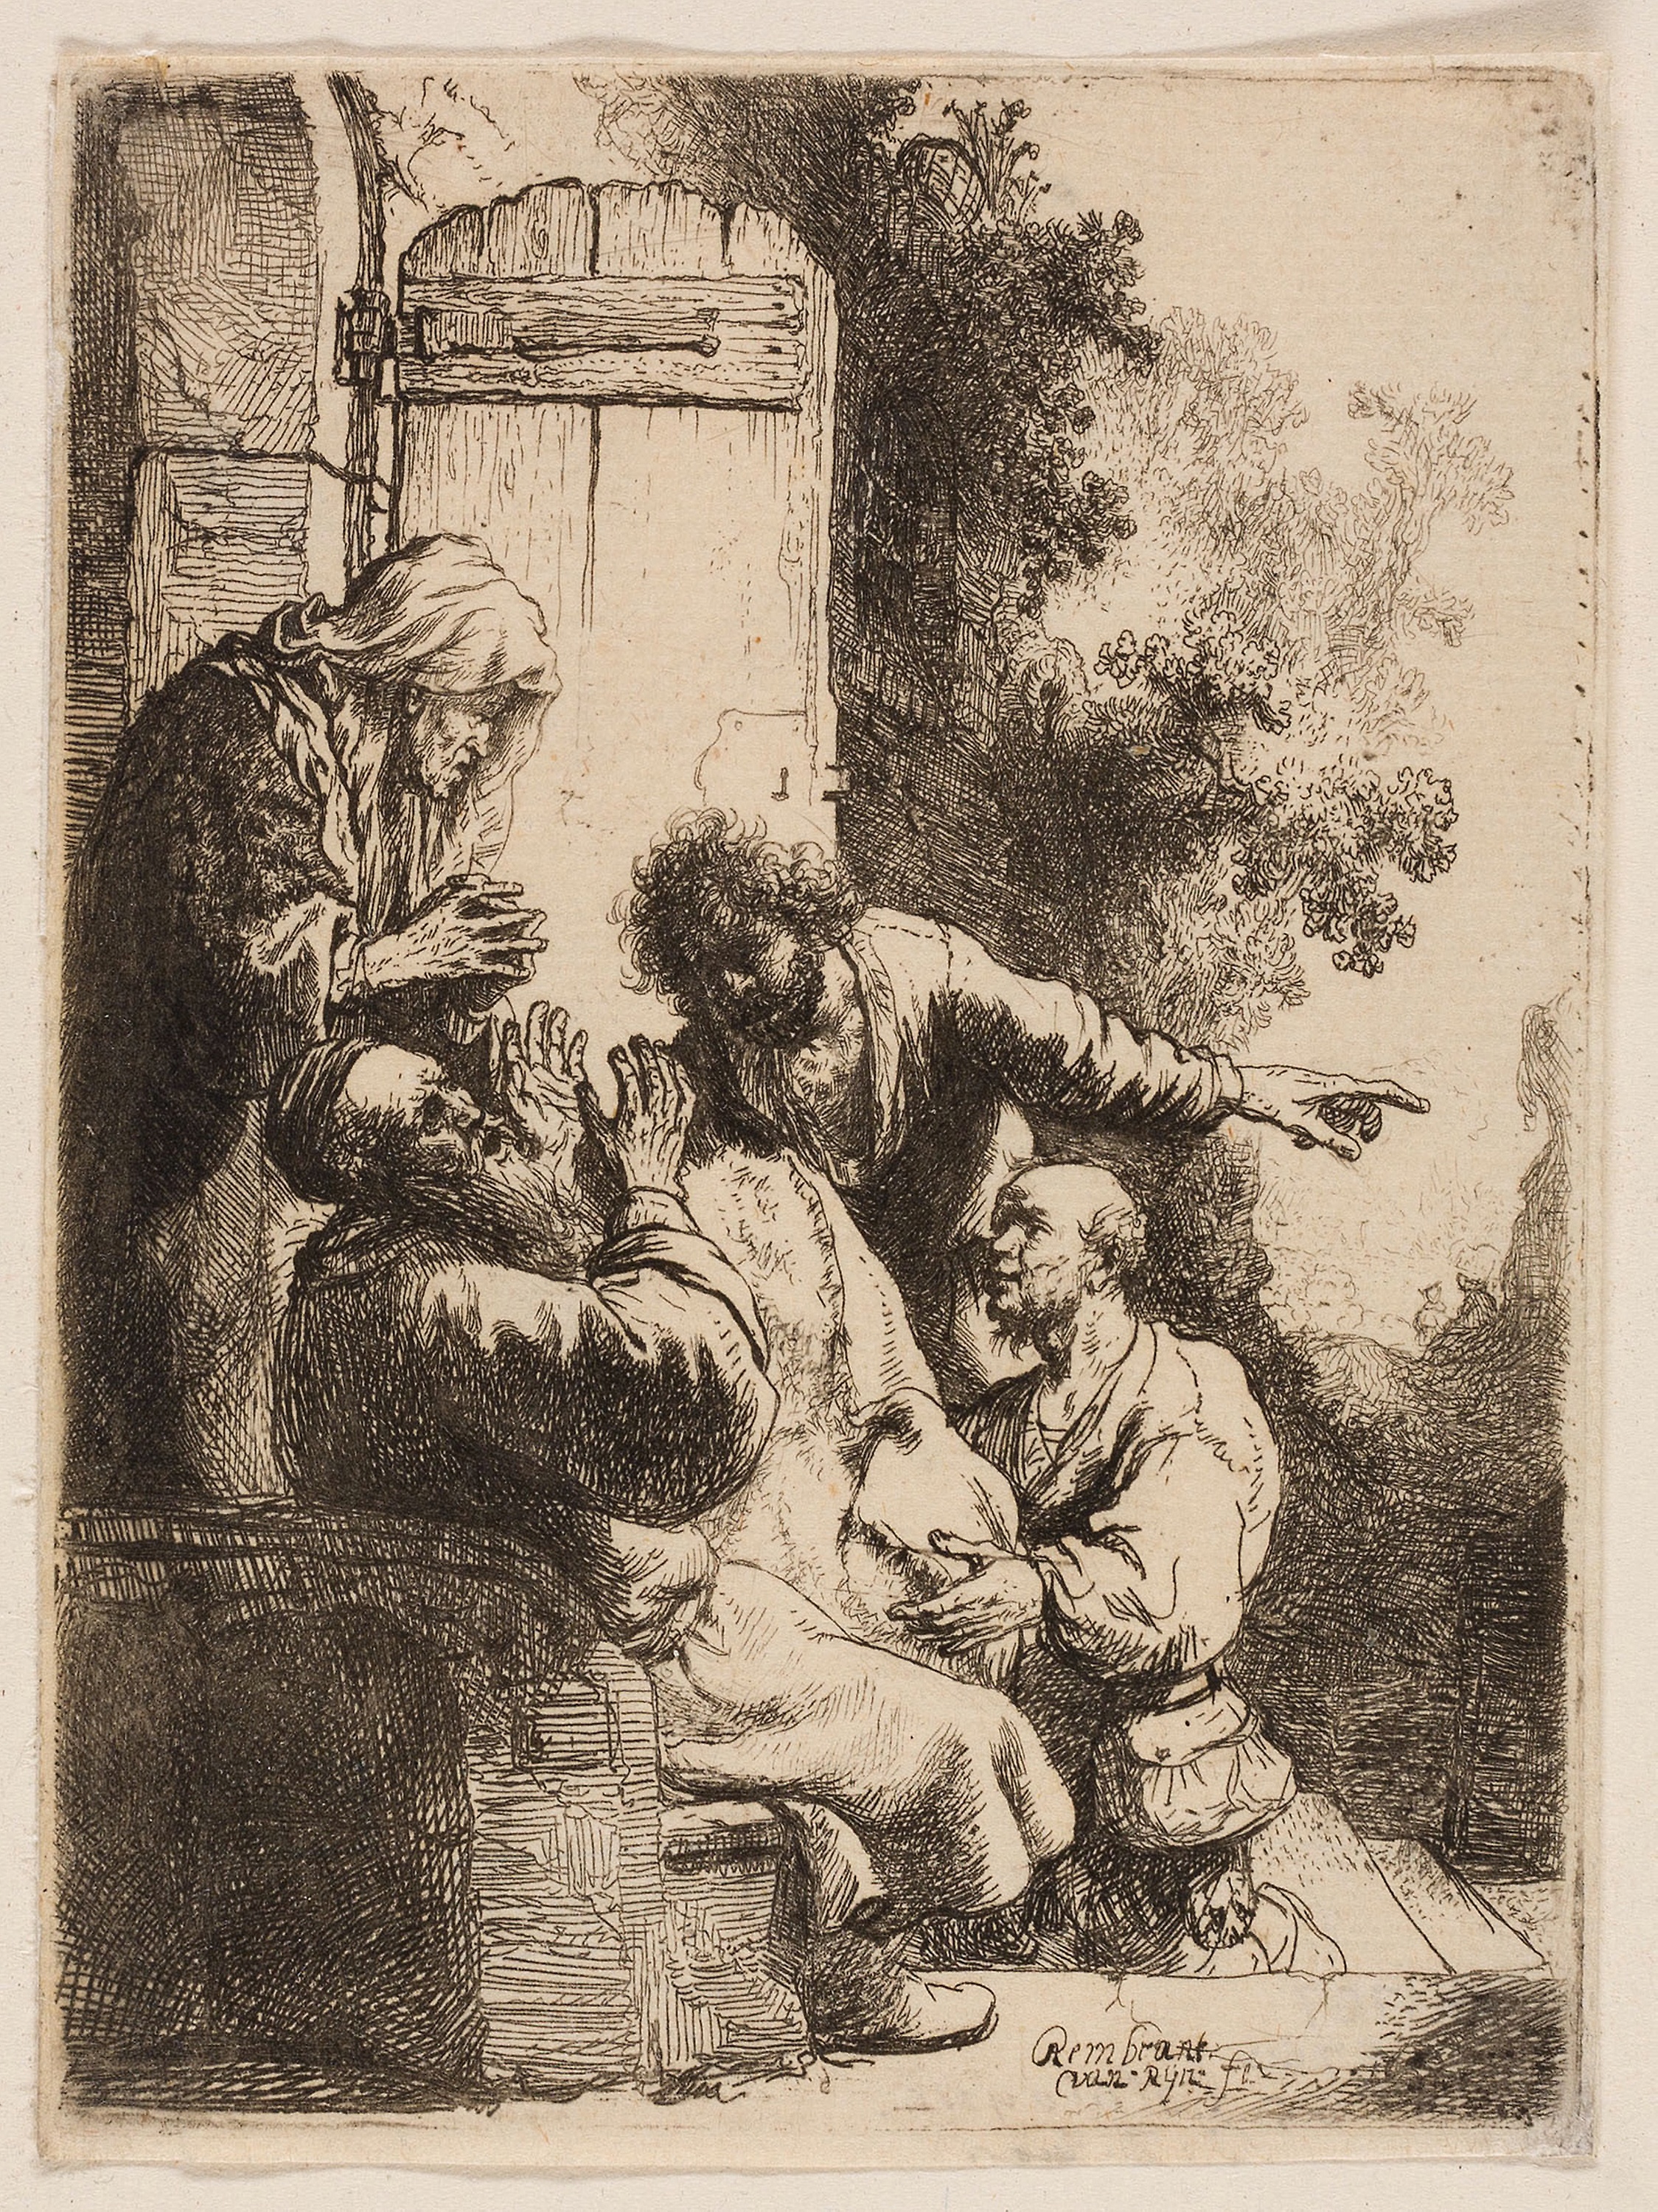
art, history, vintage clothing, human behavior, artwork, drawing, illustration, portrait, visual arts, tree, painting